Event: Nepal Earthquake
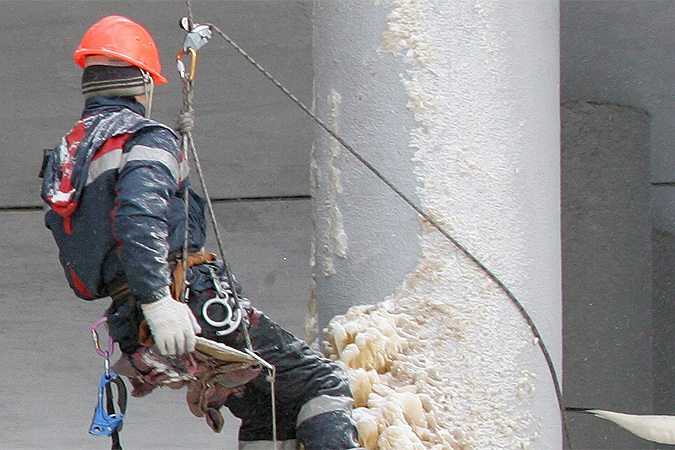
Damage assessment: no_damage